Ross Rocklynne

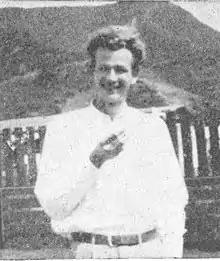
Ross Rocklynne c. 1954

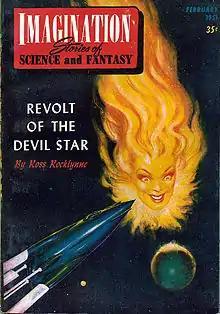
Rocklynne's novelette "Revolt of the Devil Star" was the cover story in the February 1951 issue of "Imagination"

Ross Rocklynne (February 21, 1913 – October 29, 1988) was the pen name used by Ross Louis Rocklin, an American science fiction author active in the Golden Age of Science Fiction. He also wrote under the pen names Paul Cahendon, R. L. Rocklin and R. Rocklinne.